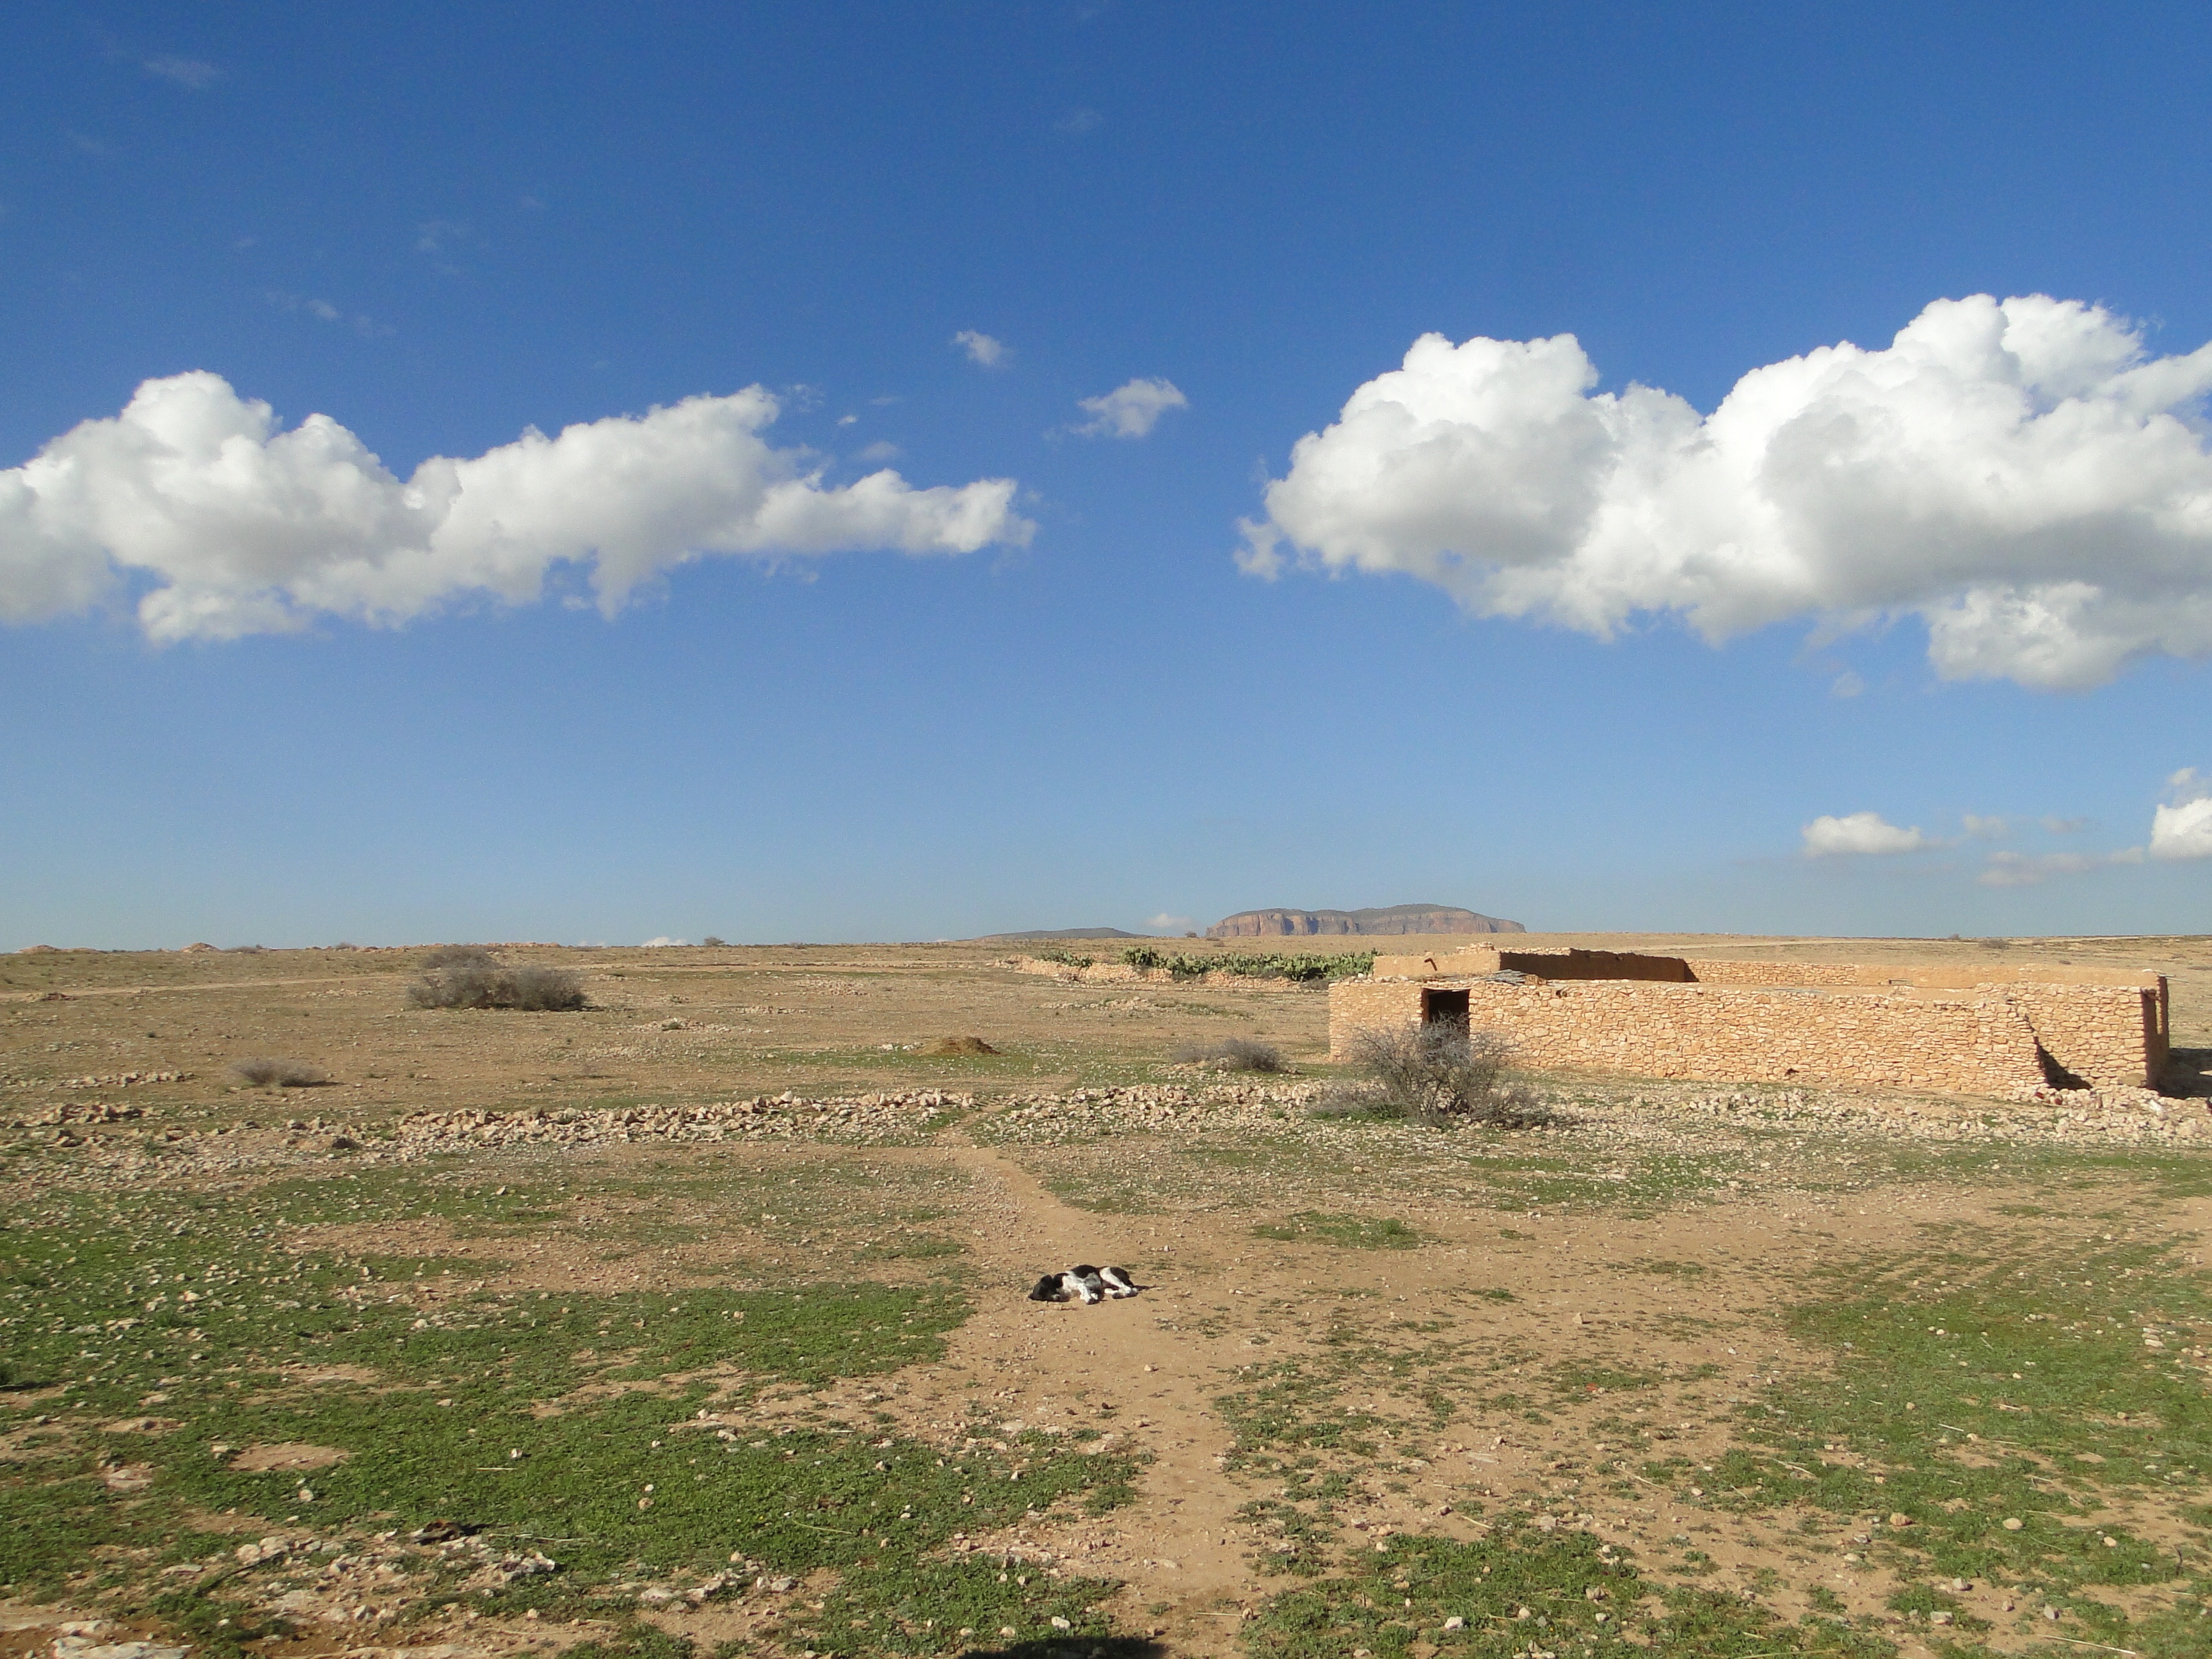
landscape, horizon, field, prairie, hill, pasture, ranch, soil, savanna, plain, grassland, badlands, plateau, habitat, ecosystem, steppe, rural area, natural environment, geographical feature, grass family, ecoregion